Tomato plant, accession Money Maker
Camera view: bottom (45 deg); turntable rotation: 330 degrees
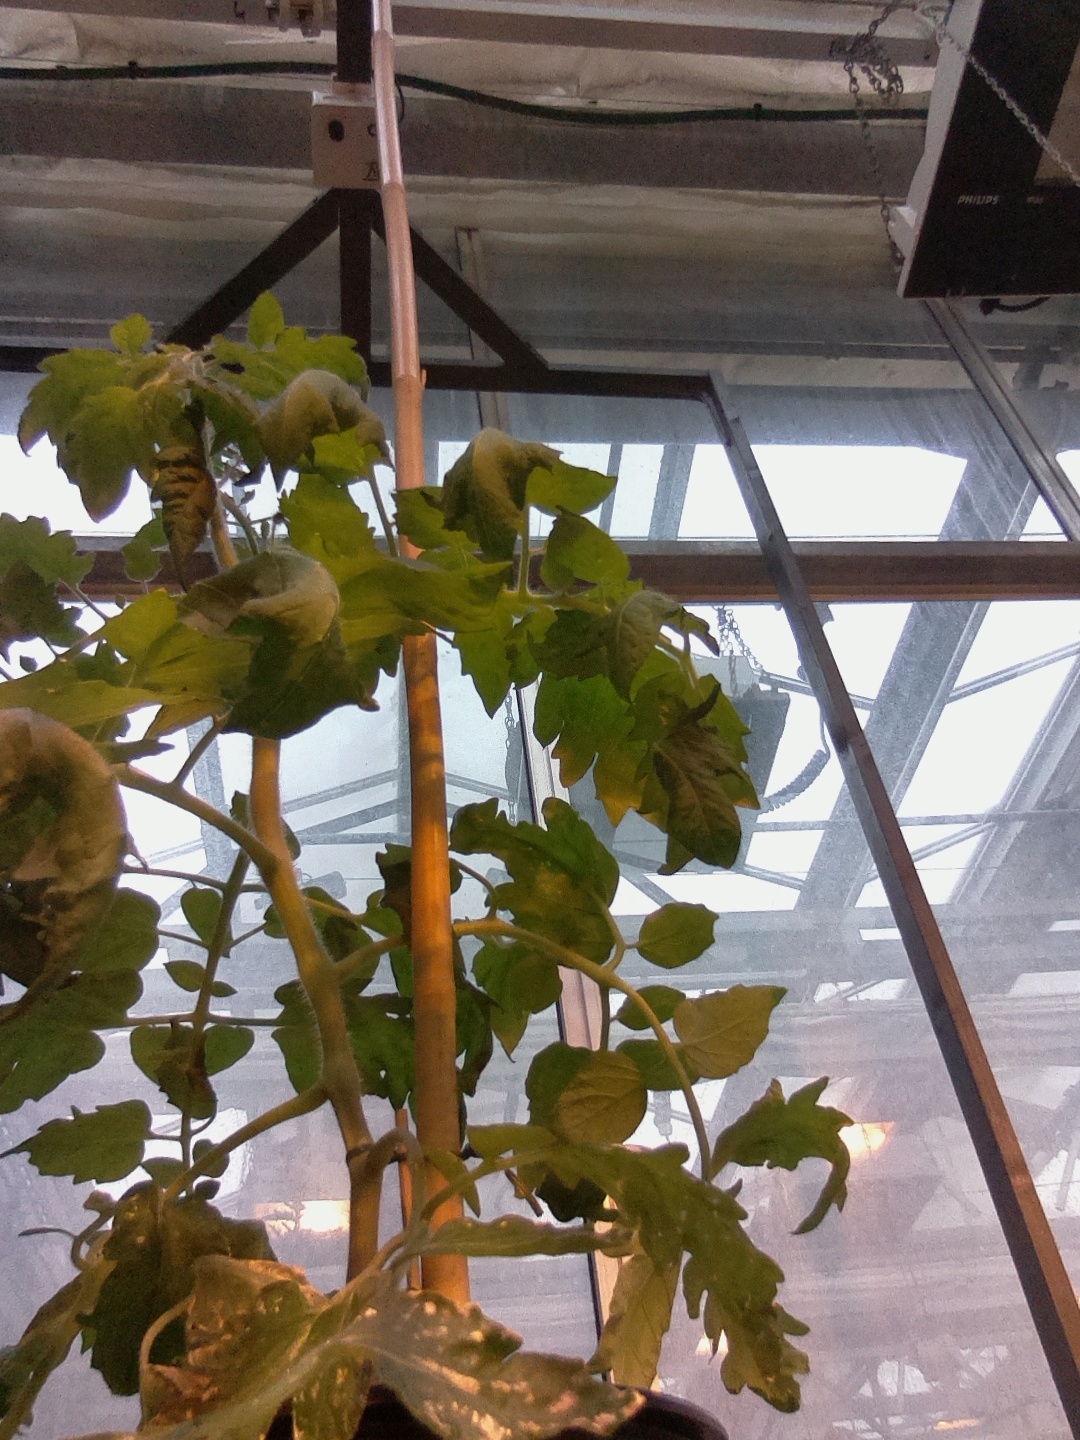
BBCH growth stage 53: 3 inflorescences visible